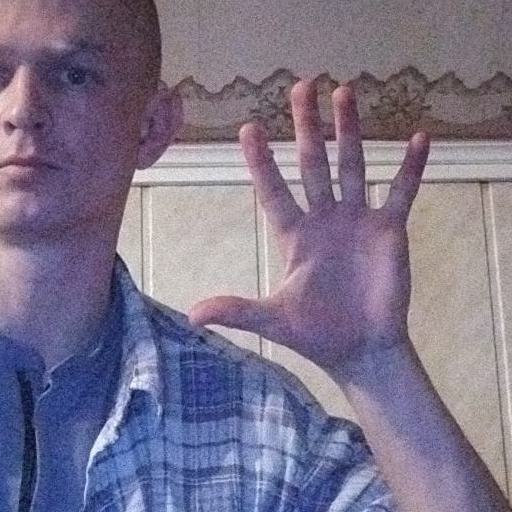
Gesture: palm